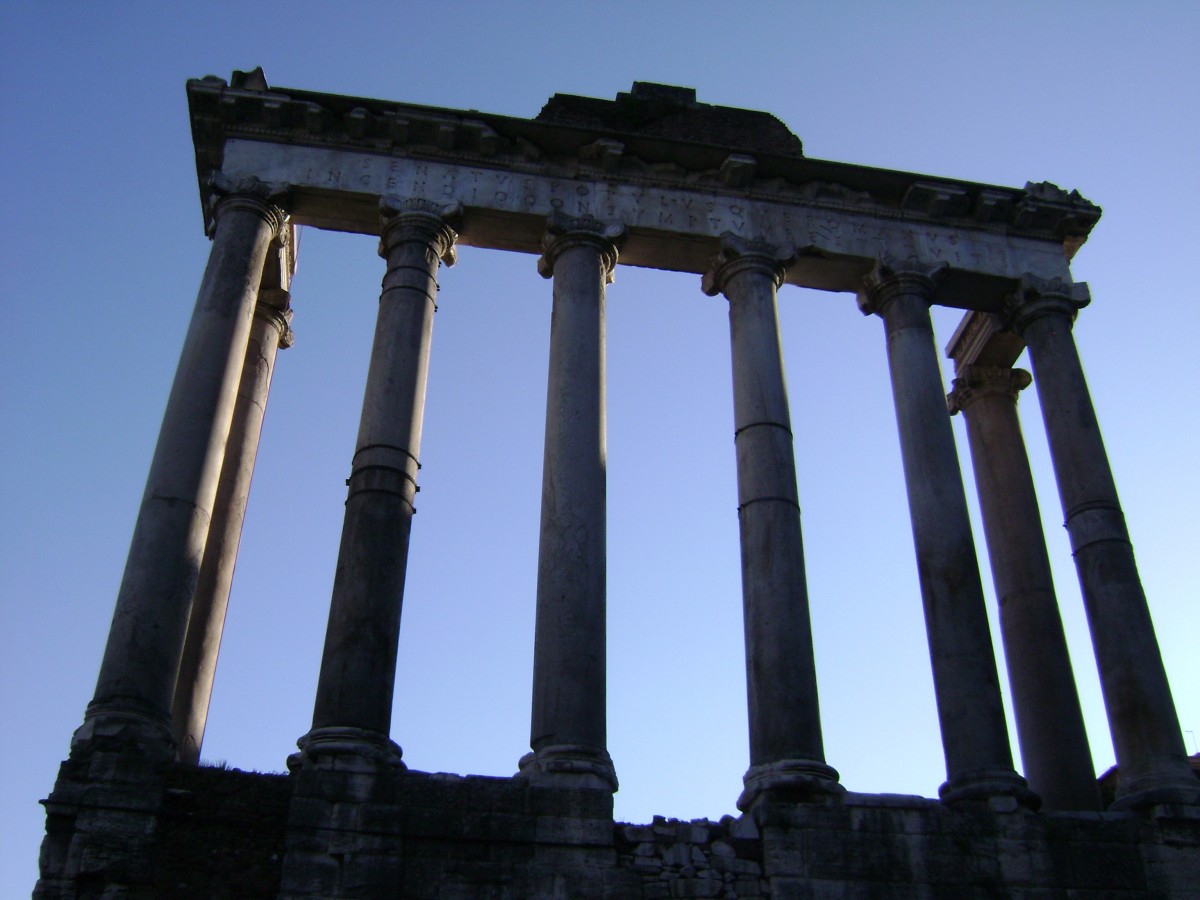
Tags: arch, column, landmark, ruins, roman temple, ancient history, ancient roman architecture